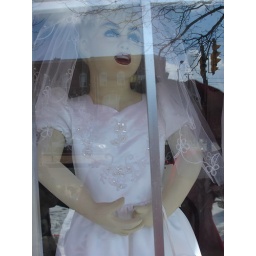
girl in dress